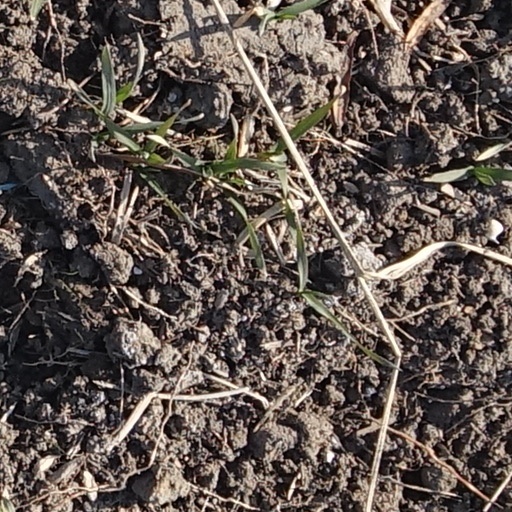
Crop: wheat